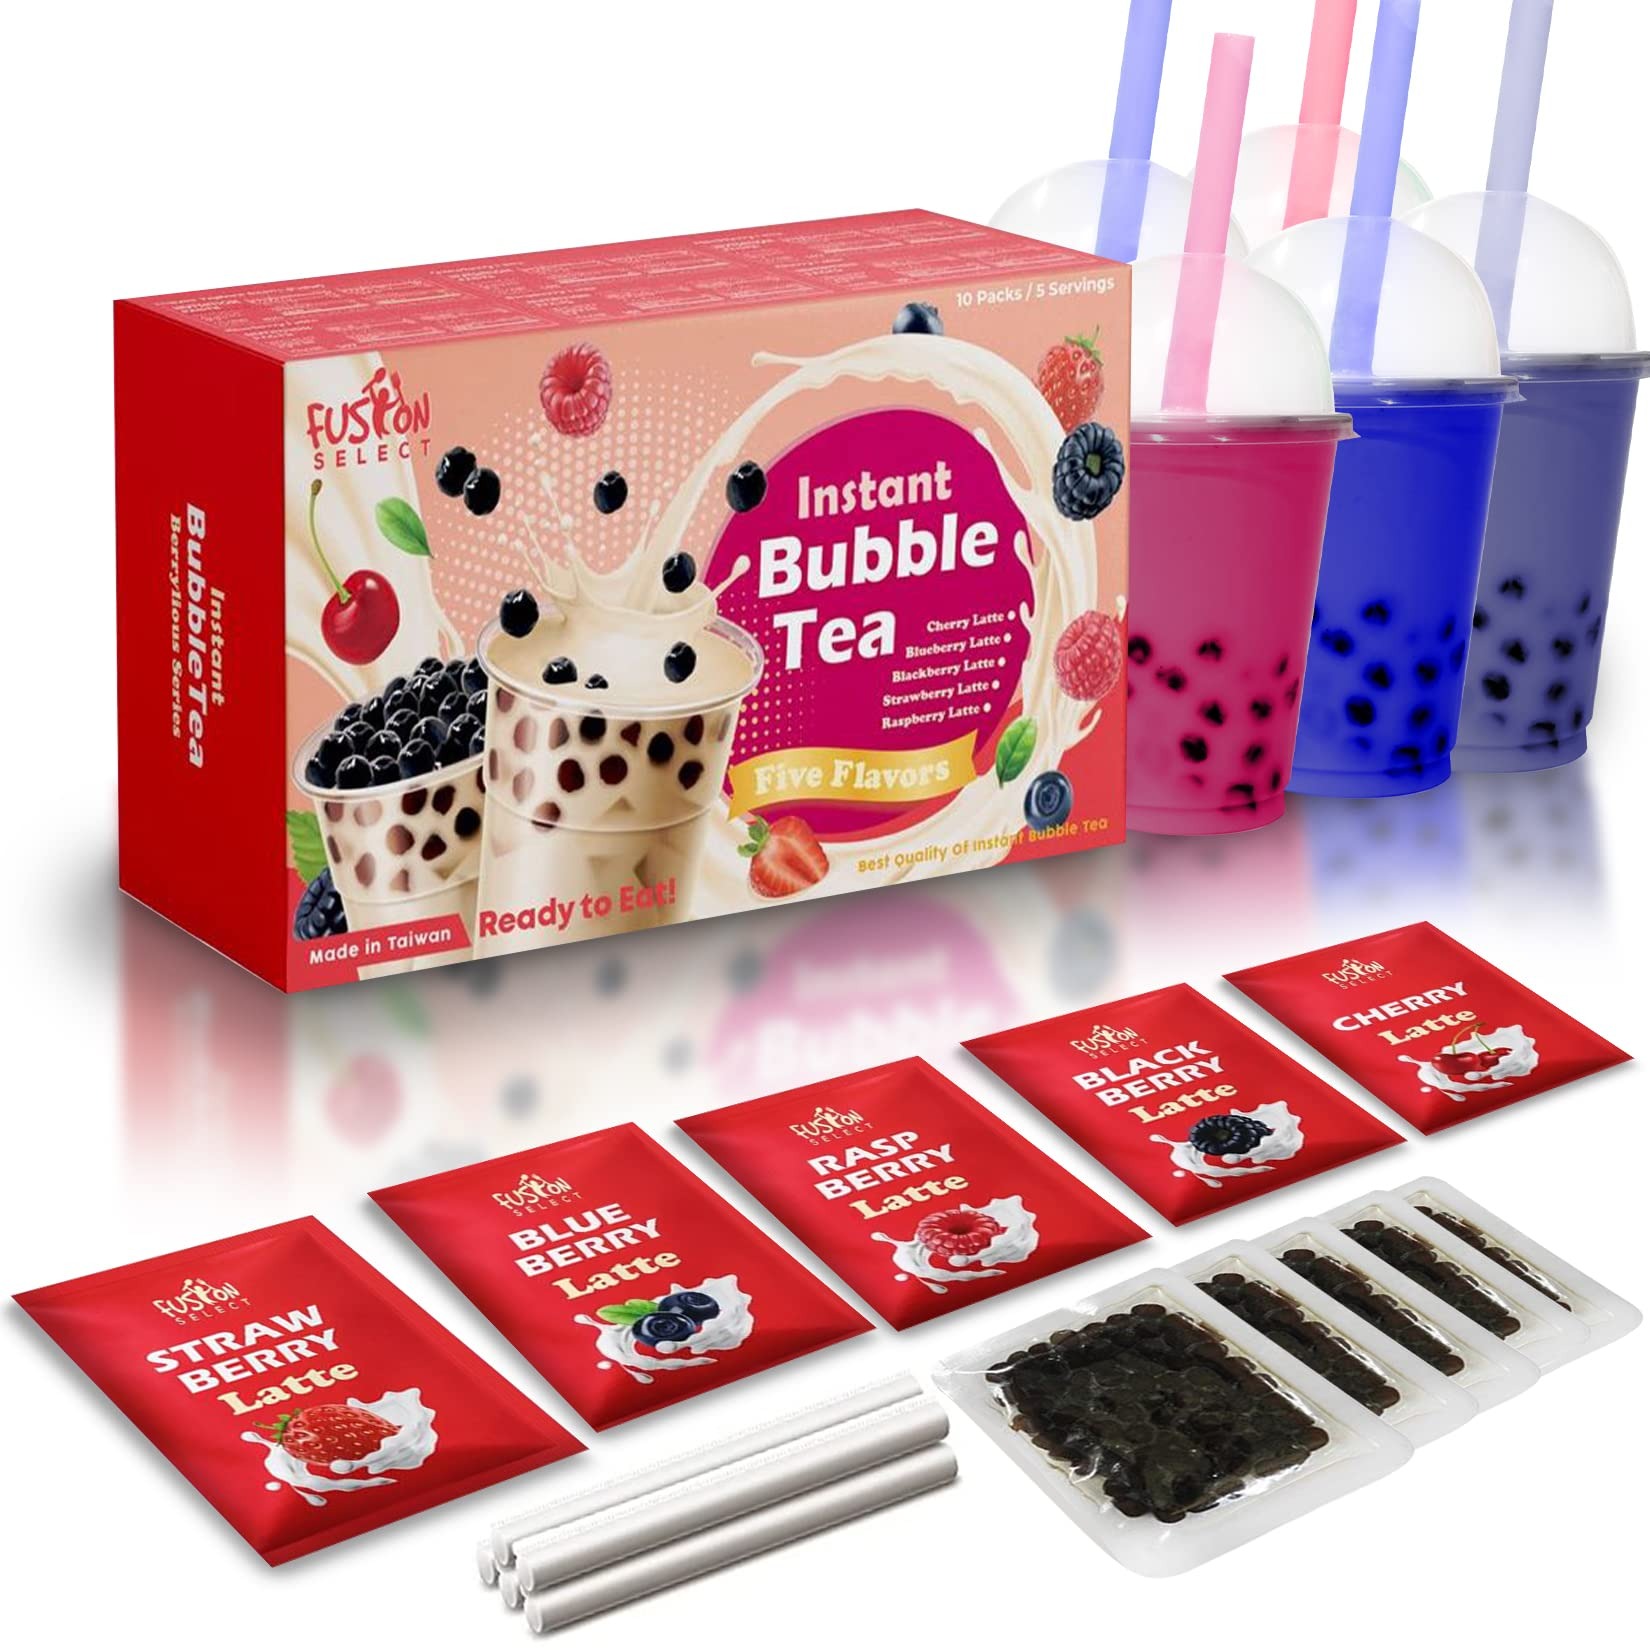
Item Name: Fusion Select 5 Packs Bubble Tea Kit Extra Rich Blueberry, Raspberry Strawberry Blackberry Cherry Boba Tea Kit Drinks, Boba Tapioca Pearl, Straws, Various Tea Set Flavors
Bullet Point 1: ✅THE COMPLETE MIX - Each box contains 5 Packs Powder mix choice, 5 Packs of Boba, 5 Packs of Straws
Bullet Point 2: ✅ READY IN 45 SECONDS - Get your milk tea fix in less than one minute with our creamy instant boba milk tea that's ready to drink in 45 seconds. You no longer need to go out to enjoy your favorite drink!
Bullet Point 3: ✅ EASY TO PREPARE - All you have to do is pour 1 pack in a cup with 150ml hot water until it dissolves. Add 1 boba packet and put it in the microwave for up to 45 seconds until your milk tea's ready.
Bullet Point 4: ✅ SERVE IT HOW YOU LIKE IT - Our mix can be used to make hot and iced milk tea drinks or blended frappes and smoothies. You can even add extra ingredients such as whipped cream, jelly, or cookies!gredients such as whipped cream, jelly, or cookies!
Bullet Point 5: ✅ A DELICIOUS GIFT - Do you know anyone who can't live without milk tea? They'll surely appreciate a pack of this instant milk tea mix so they can conveniently make their own drinks at home.
Product Description: Bubble Tea Kit - variety flavor or single flavors
Value: 5.0
Unit: Count

Price: 24.15